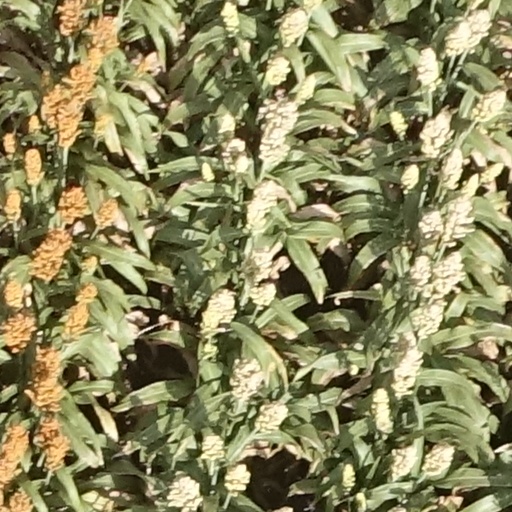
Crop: sorghum